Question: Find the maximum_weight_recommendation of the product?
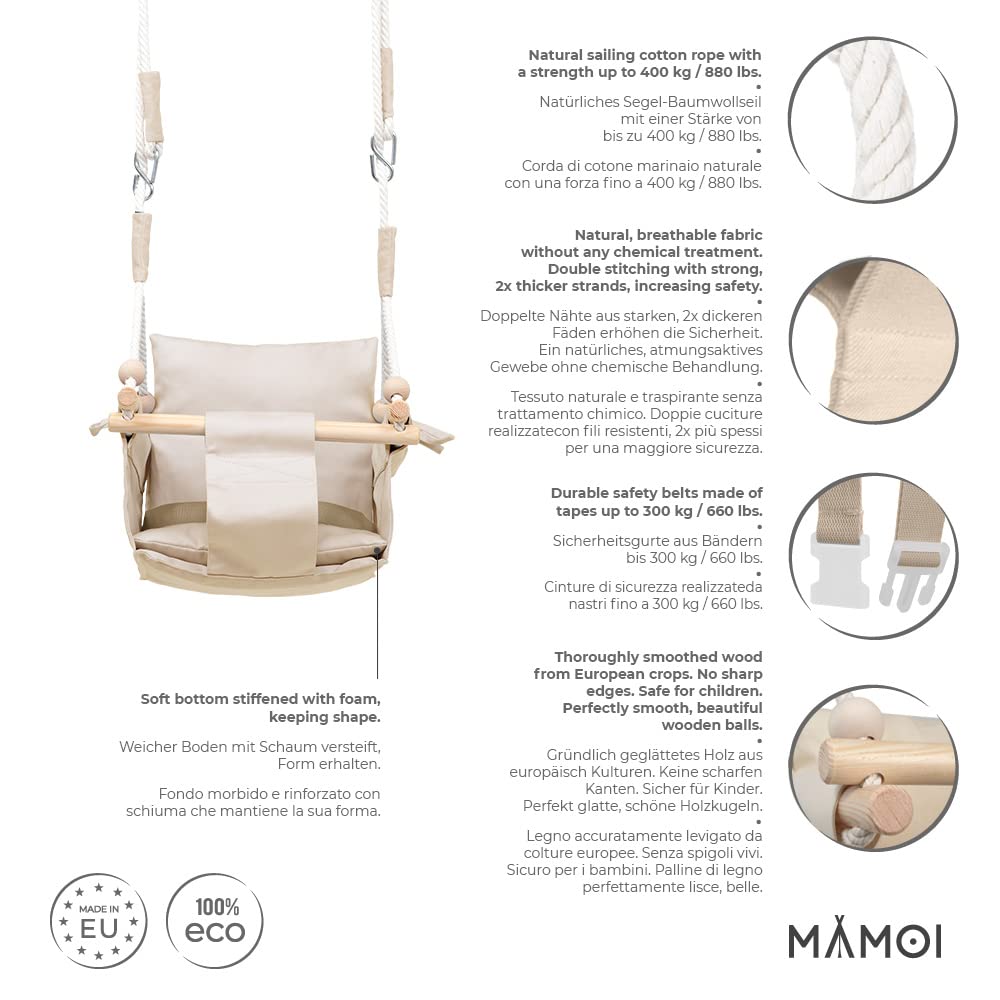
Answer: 880 pound